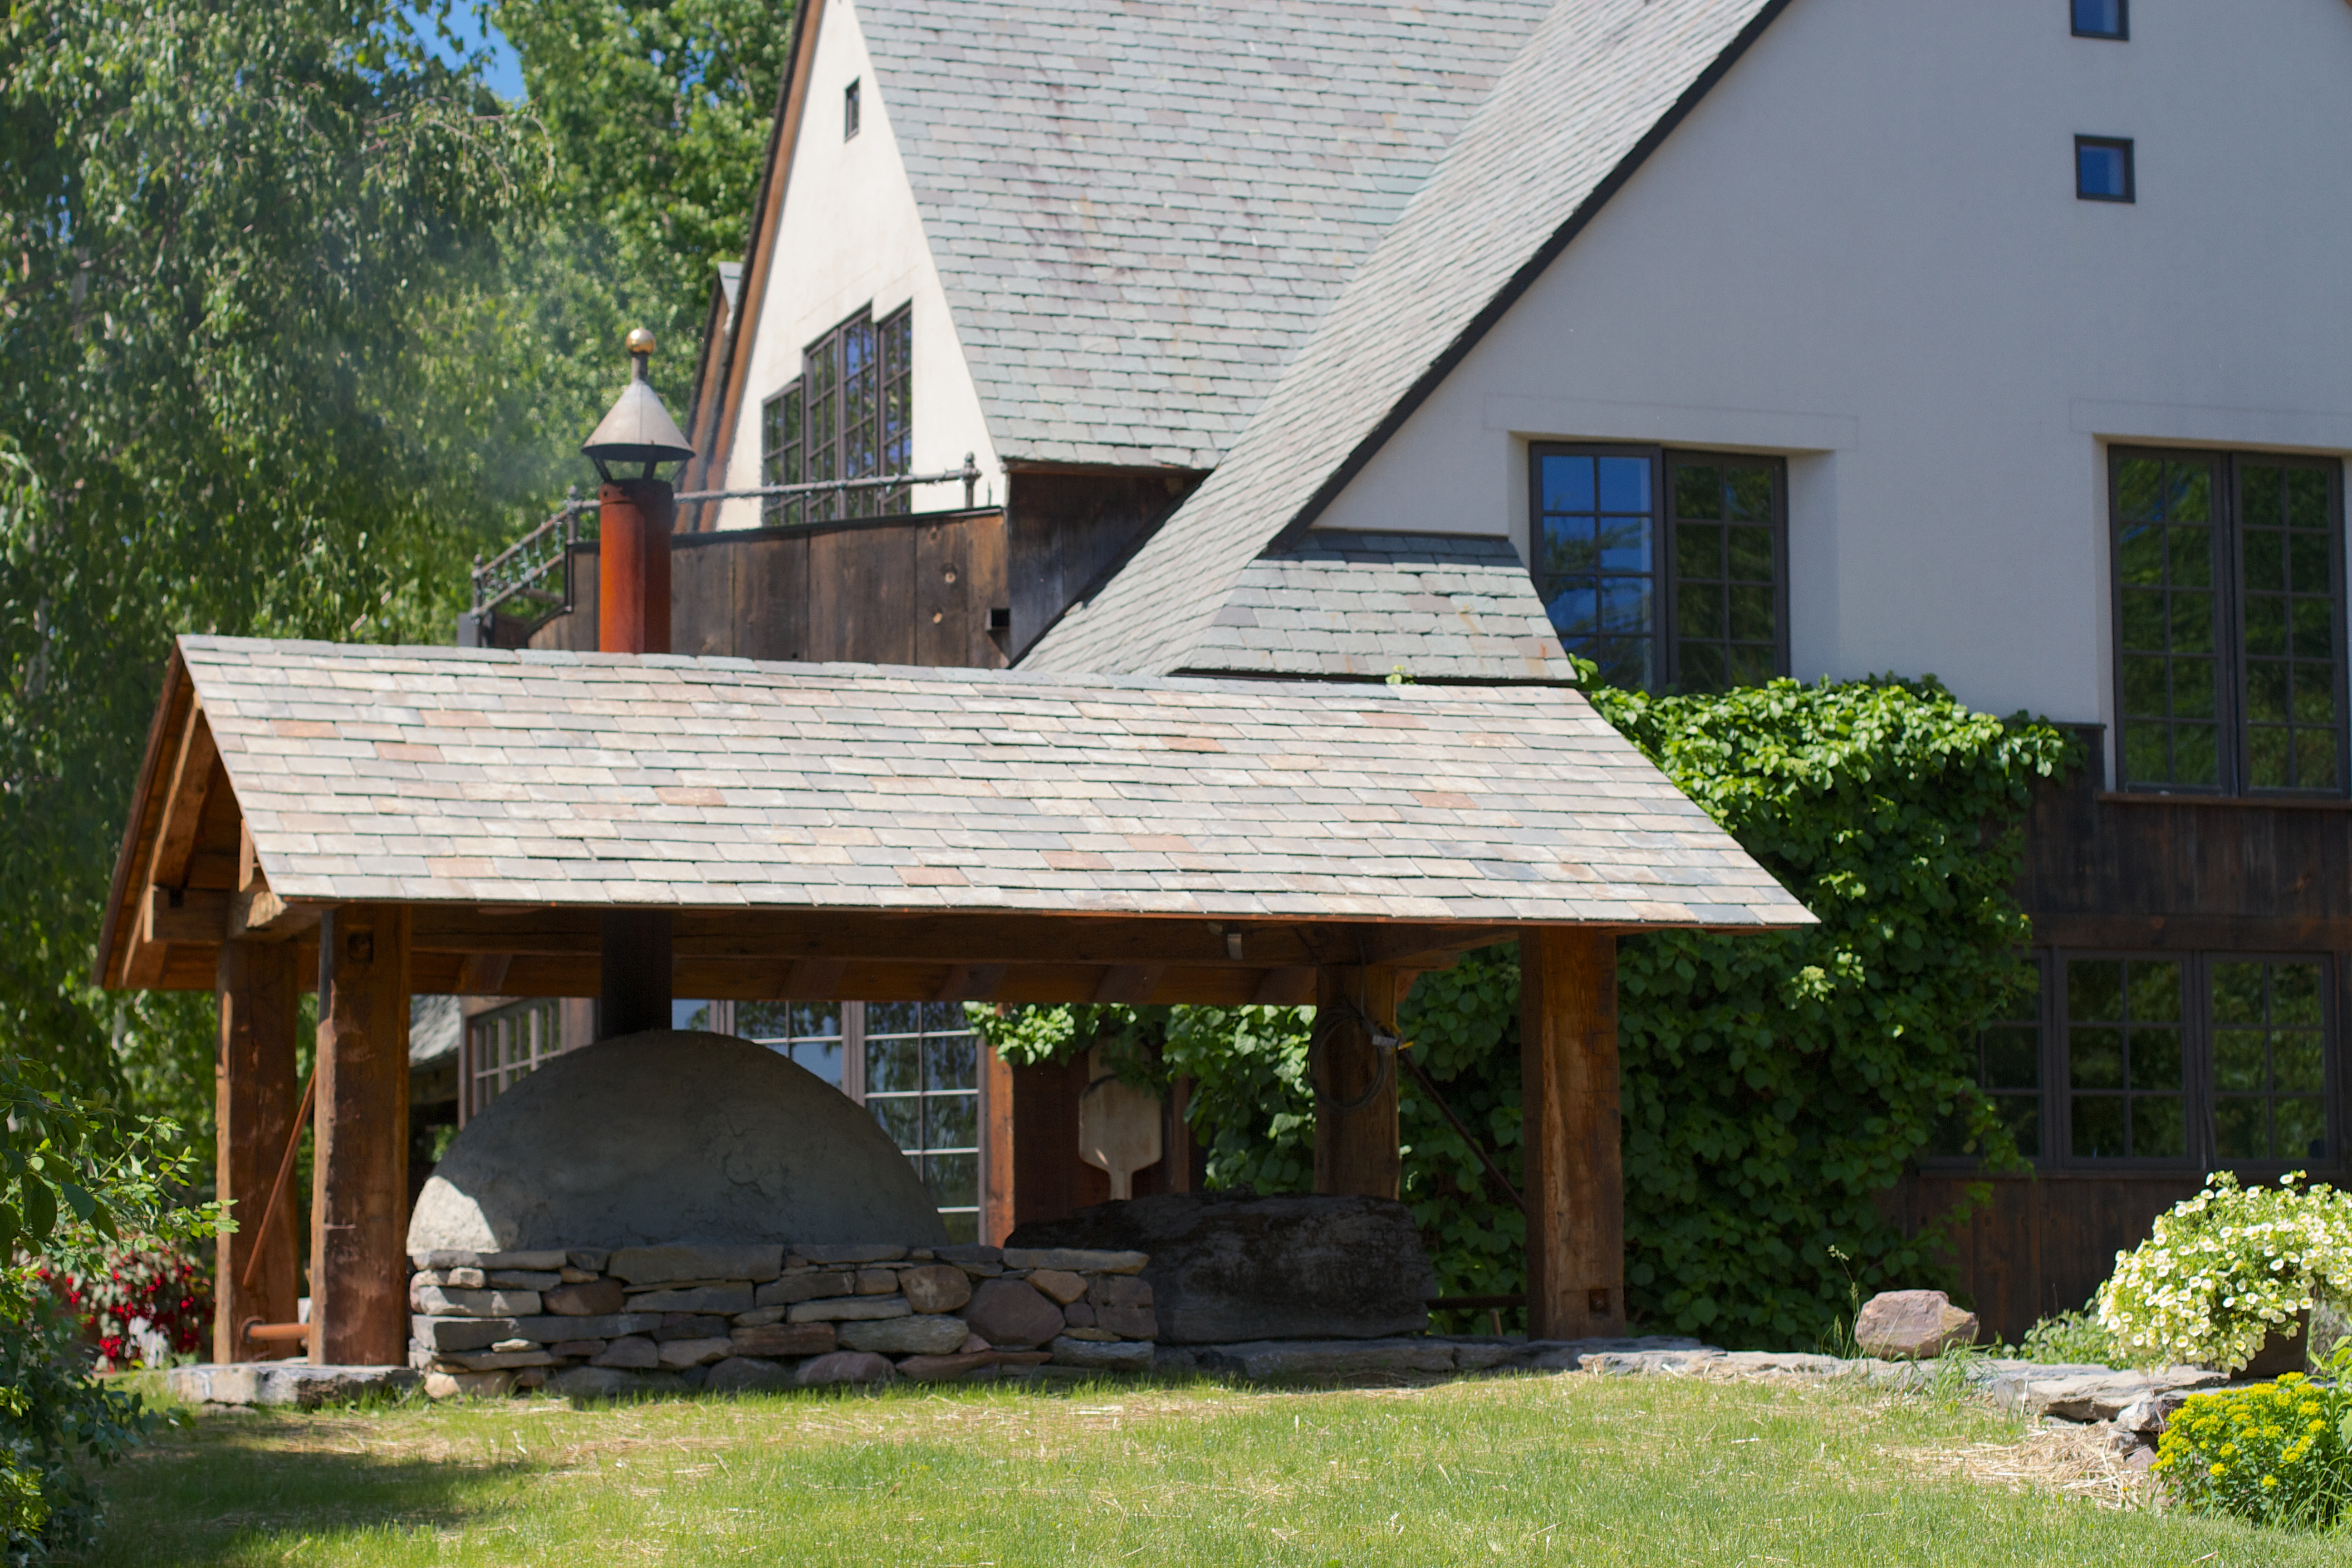
wood, house, roof, home, cottage, backyard, raildog, outdoor structure